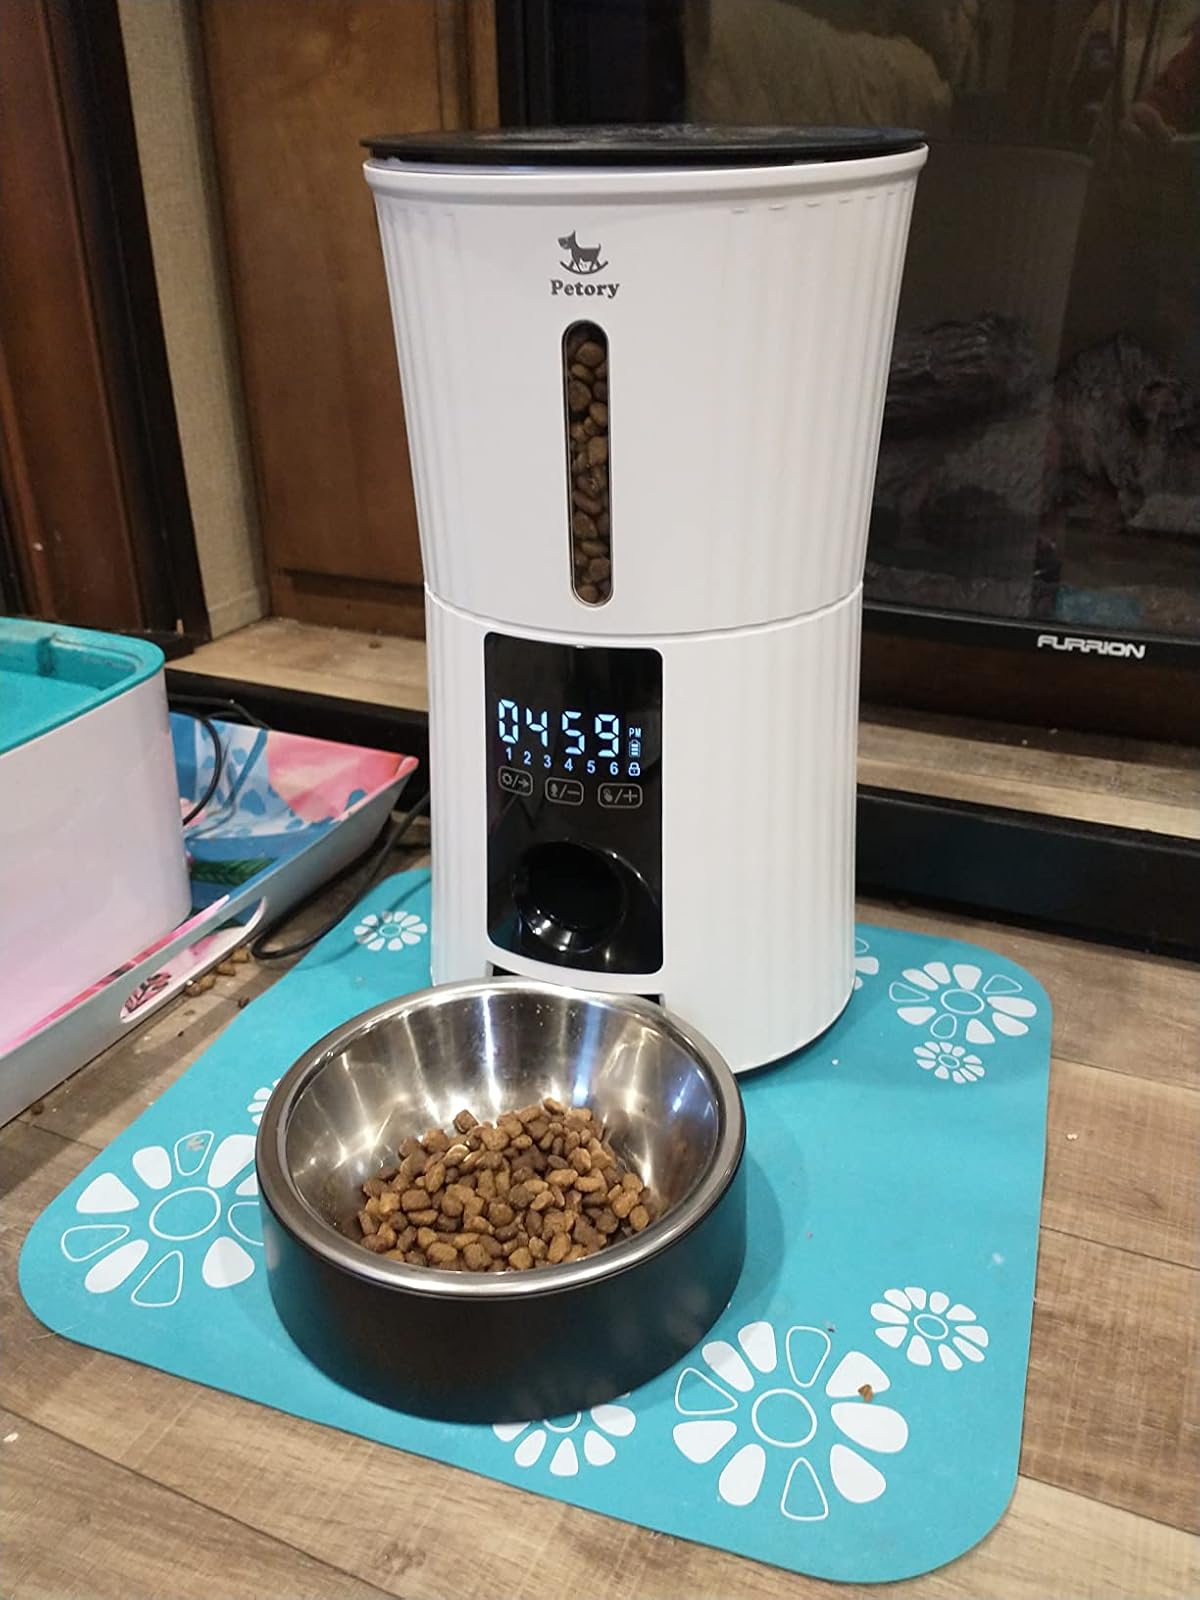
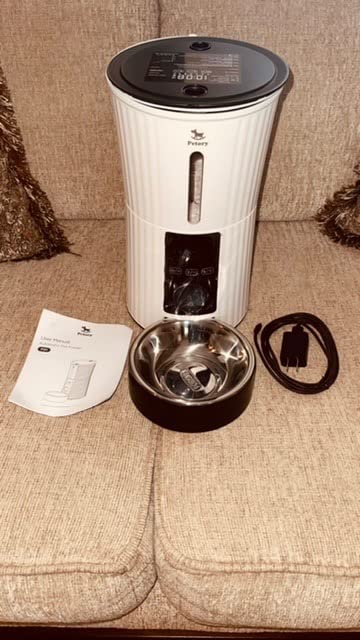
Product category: items_feeder
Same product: yes